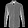
Label: Shirt